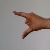
The image shows a hand gesture representing the letter 'Z' in Indian Sign Language.